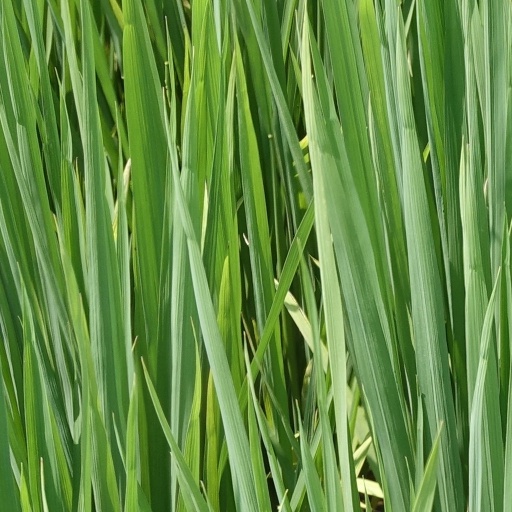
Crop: rice